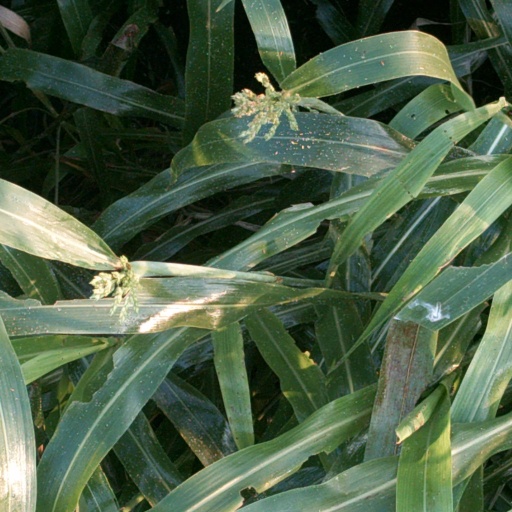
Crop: sorghum